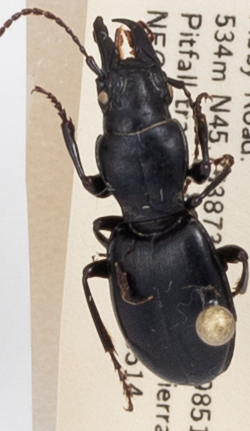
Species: Promecognathus crassus
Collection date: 2019-05-14
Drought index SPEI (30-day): -2.09
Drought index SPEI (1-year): -2.09
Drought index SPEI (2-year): -2.09